Milan Gutović

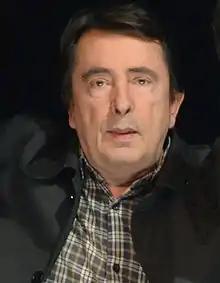
Gutović in 2015

Milan Gutović (11 August 1946 – 25 August 2021) was a Serbian and Yugoslav actor, cabaret performer and television personality.